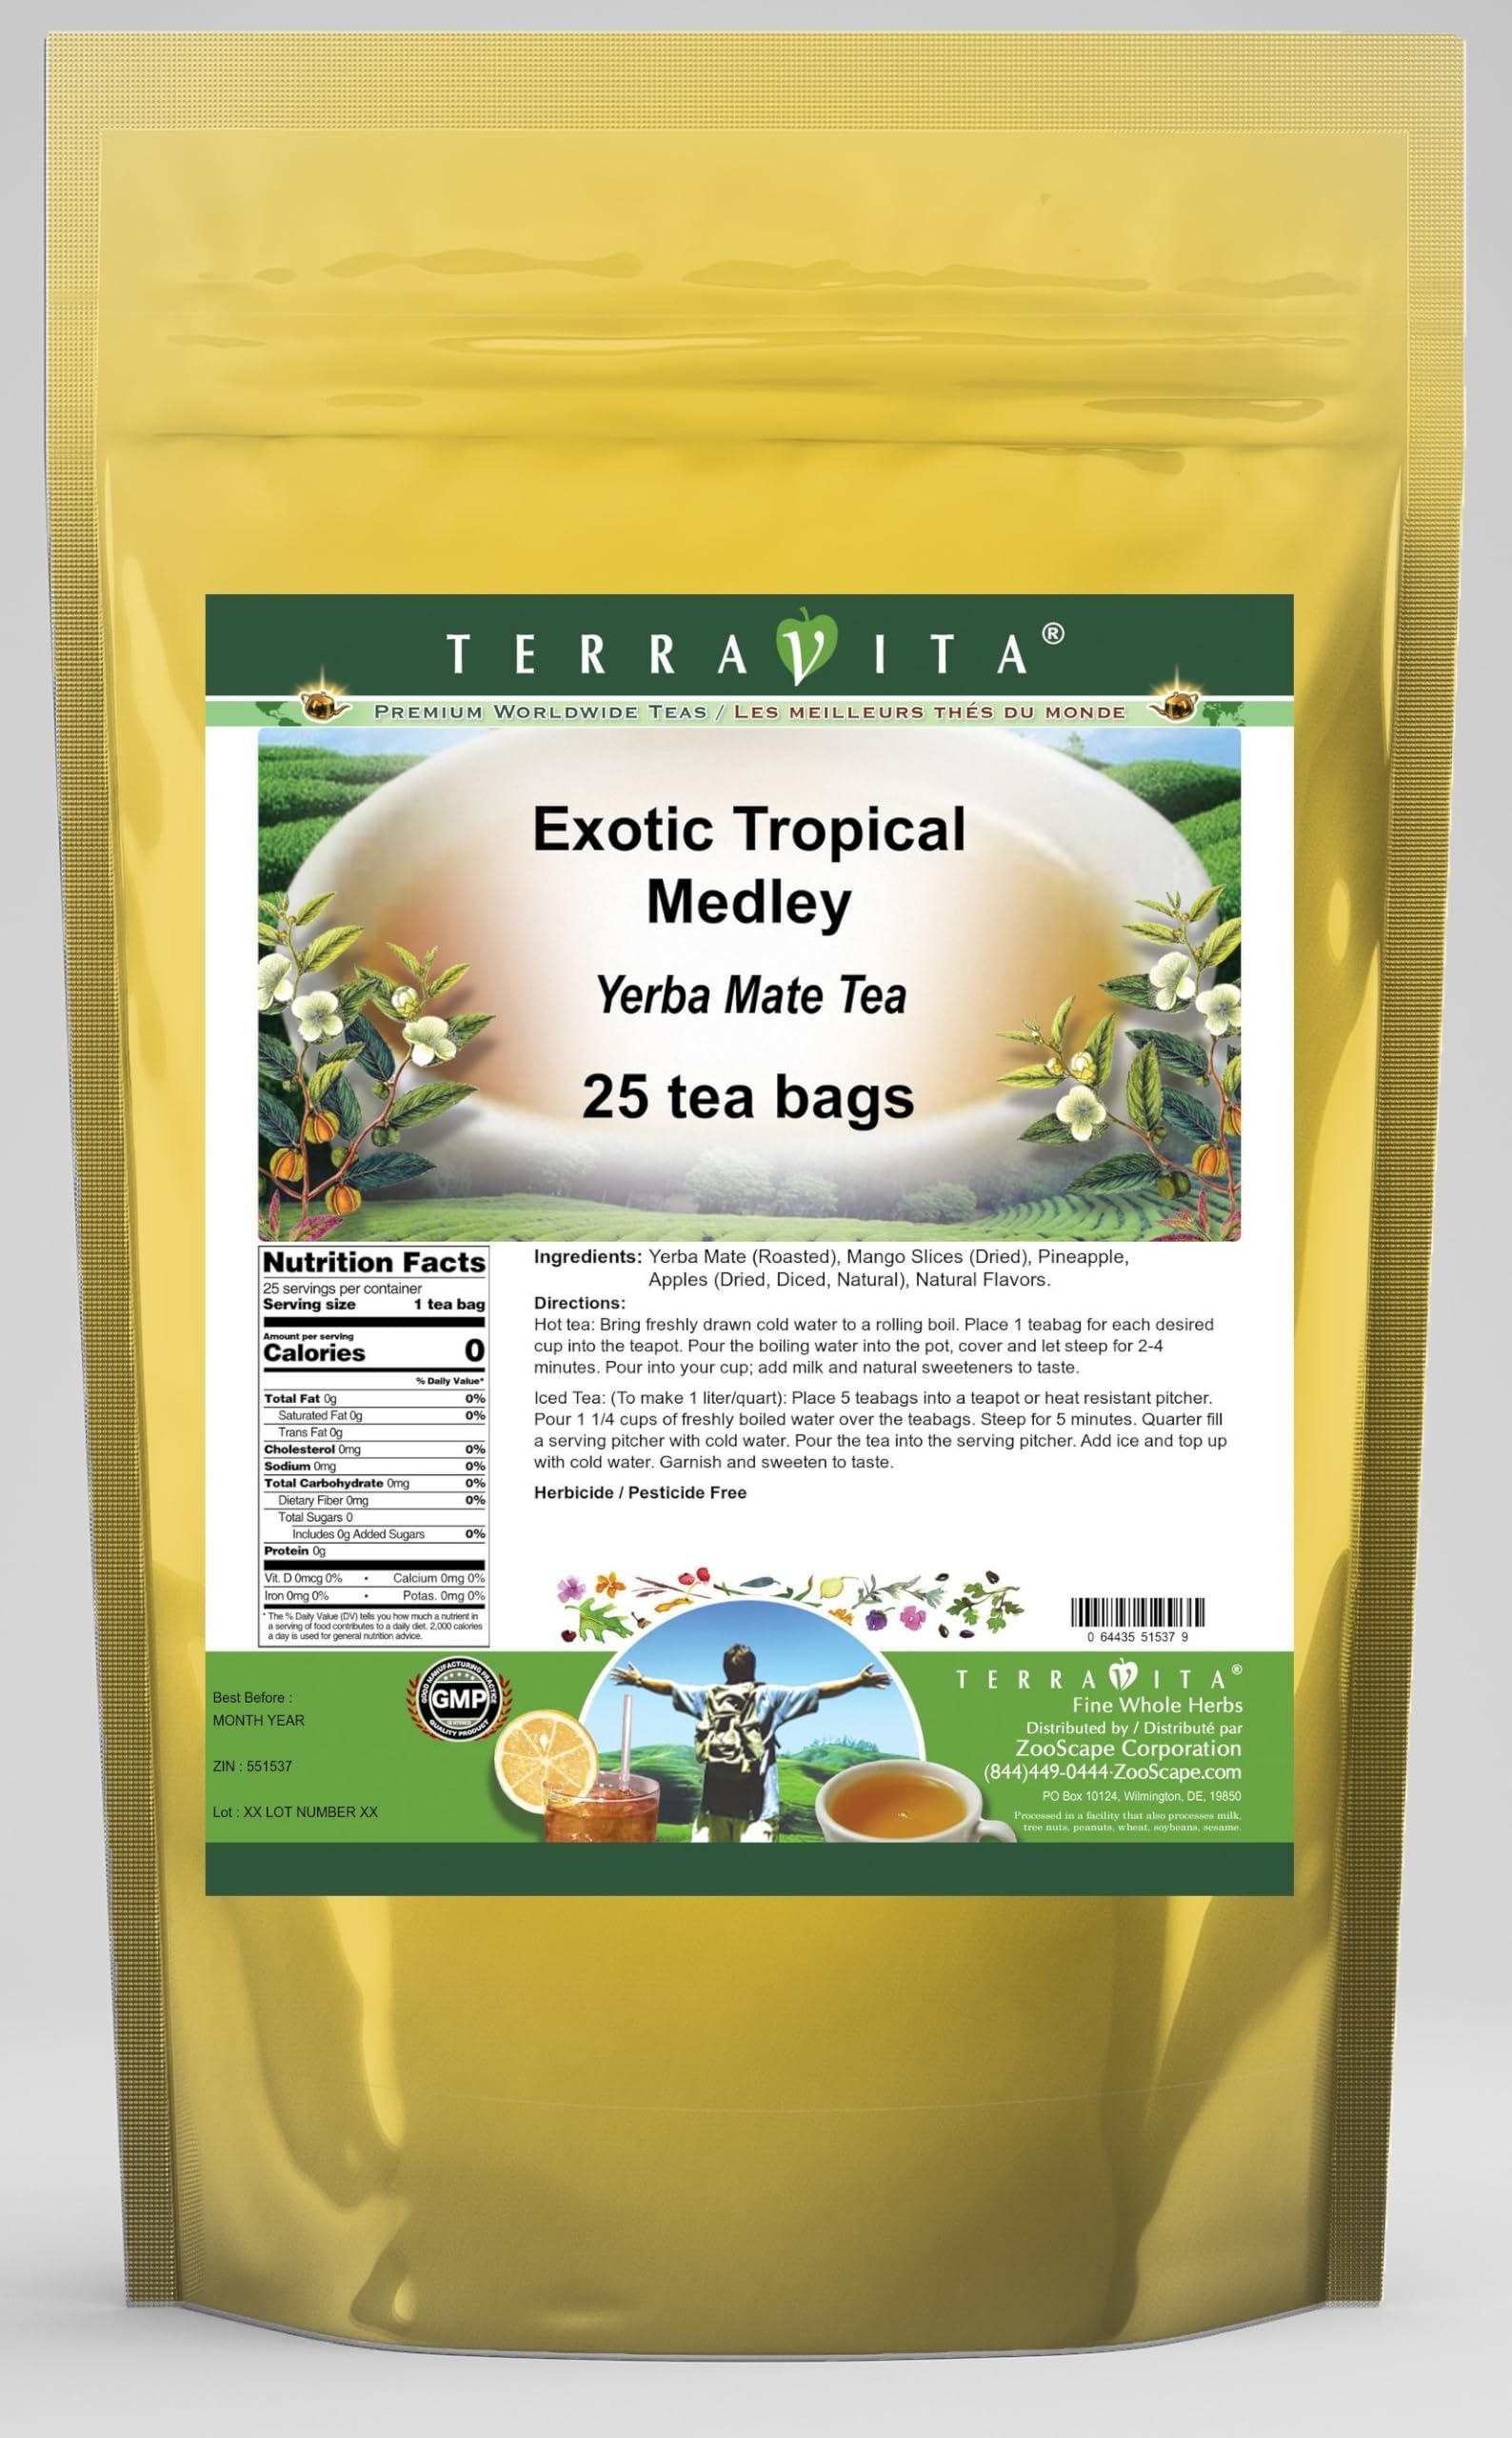
Item Name: Exotic Tropical Medley Yerba Mate Tea (25 tea bags, ZIN: 551537) - 2 Pack
Bullet Point 1: Our Exotic Tropical Medley Yerba Mate tea is a scrumptuous all-natural flavored Yerba Mate coffee substitute with Mango Slices, Pineapple and Apples (Dried, Diced, Natural) that will refresh you with its terrific taste! You will enjoy the earthy and acidity-free Exotic Tropical Medley aroma and flavor again and again! - Ingredients: Yerba Mate, Mango Slices, Pineapple, Apples (Dried, Diced, Natural) and Natural Exotic Tropical Medley Flavor.
Bullet Point 2: No fillers.
Bullet Point 3: Manufacturer: TerraVita
Bullet Point 4: Size: 25 tea bags
Bullet Point 5: Yerba Mate Tea Bags - Packed in a convenient upright pouch!
Product Description: Our Exotic Tropical Medley Yerba Mate tea is a scrumptuous all-natural flavored Yerba Mate coffee substitute with Mango Slices, Pineapple and Apples (Dried, Diced, Natural) that will refresh you with its terrific taste! You will enjoy the earthy and acidity-free Exotic Tropical Medley aroma and flavor again and again! - Ingredients: Yerba Mate, Mango Slices, Pineapple, Apples (Dried, Diced, Natural) and Natural Exotic Tropical Medley Flavor. - Hot tea brewing method: Bring freshly drawn cold water to a rolling boil. Place 1 teabag for each desired cup into the teapot. Pour the boiling water into the pot, cover and let steep for 2-4 minutes. Pour into your cup; add milk and natural sweeteners to taste. - Iced tea brewing method: (To make 1 liter/quart): Place 5 teabags into a teapot or heat resistant pitcher. Pour 1 1/4 cups of freshly boiled water over the teabags. Steep for 5 minutes. Quarter fill a serving pitcher with cold water. Pour the tea into the serving pitcher. Add ice and top up with cold water. Garnish and sweeten to taste. - TerraVita is an exclusive line of premium-quality, natural source products that use only the finest, purest and most potent ingredients found around the world. TerraVita is hallmarked by the highest possible standards of purity, potency, stability and freshness. All of our products are prepared with the highest elements of quality control, from raw materials through the entire manufacturing process, up to and including the moment that the bottles or bags are sealed for freshness and shipped out to you. Our highest possible standards are certified by independent laboratories and backed by our personal guarantee. - TerraVita exists to meet and ensure your family's health and wellness without the harmful effects of chemicals and health pro
Value: 50.0
Unit: Count

Price: 37.63